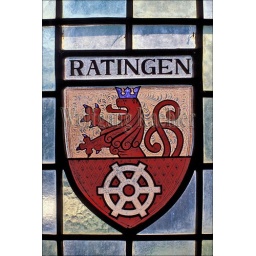
Germany, near dusseldorf and wuppertal, burg castle, stained glass window